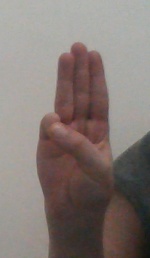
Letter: thaa